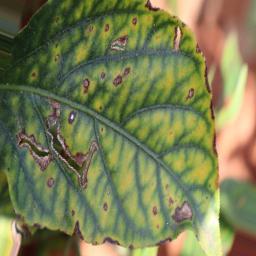
Label: cercospora